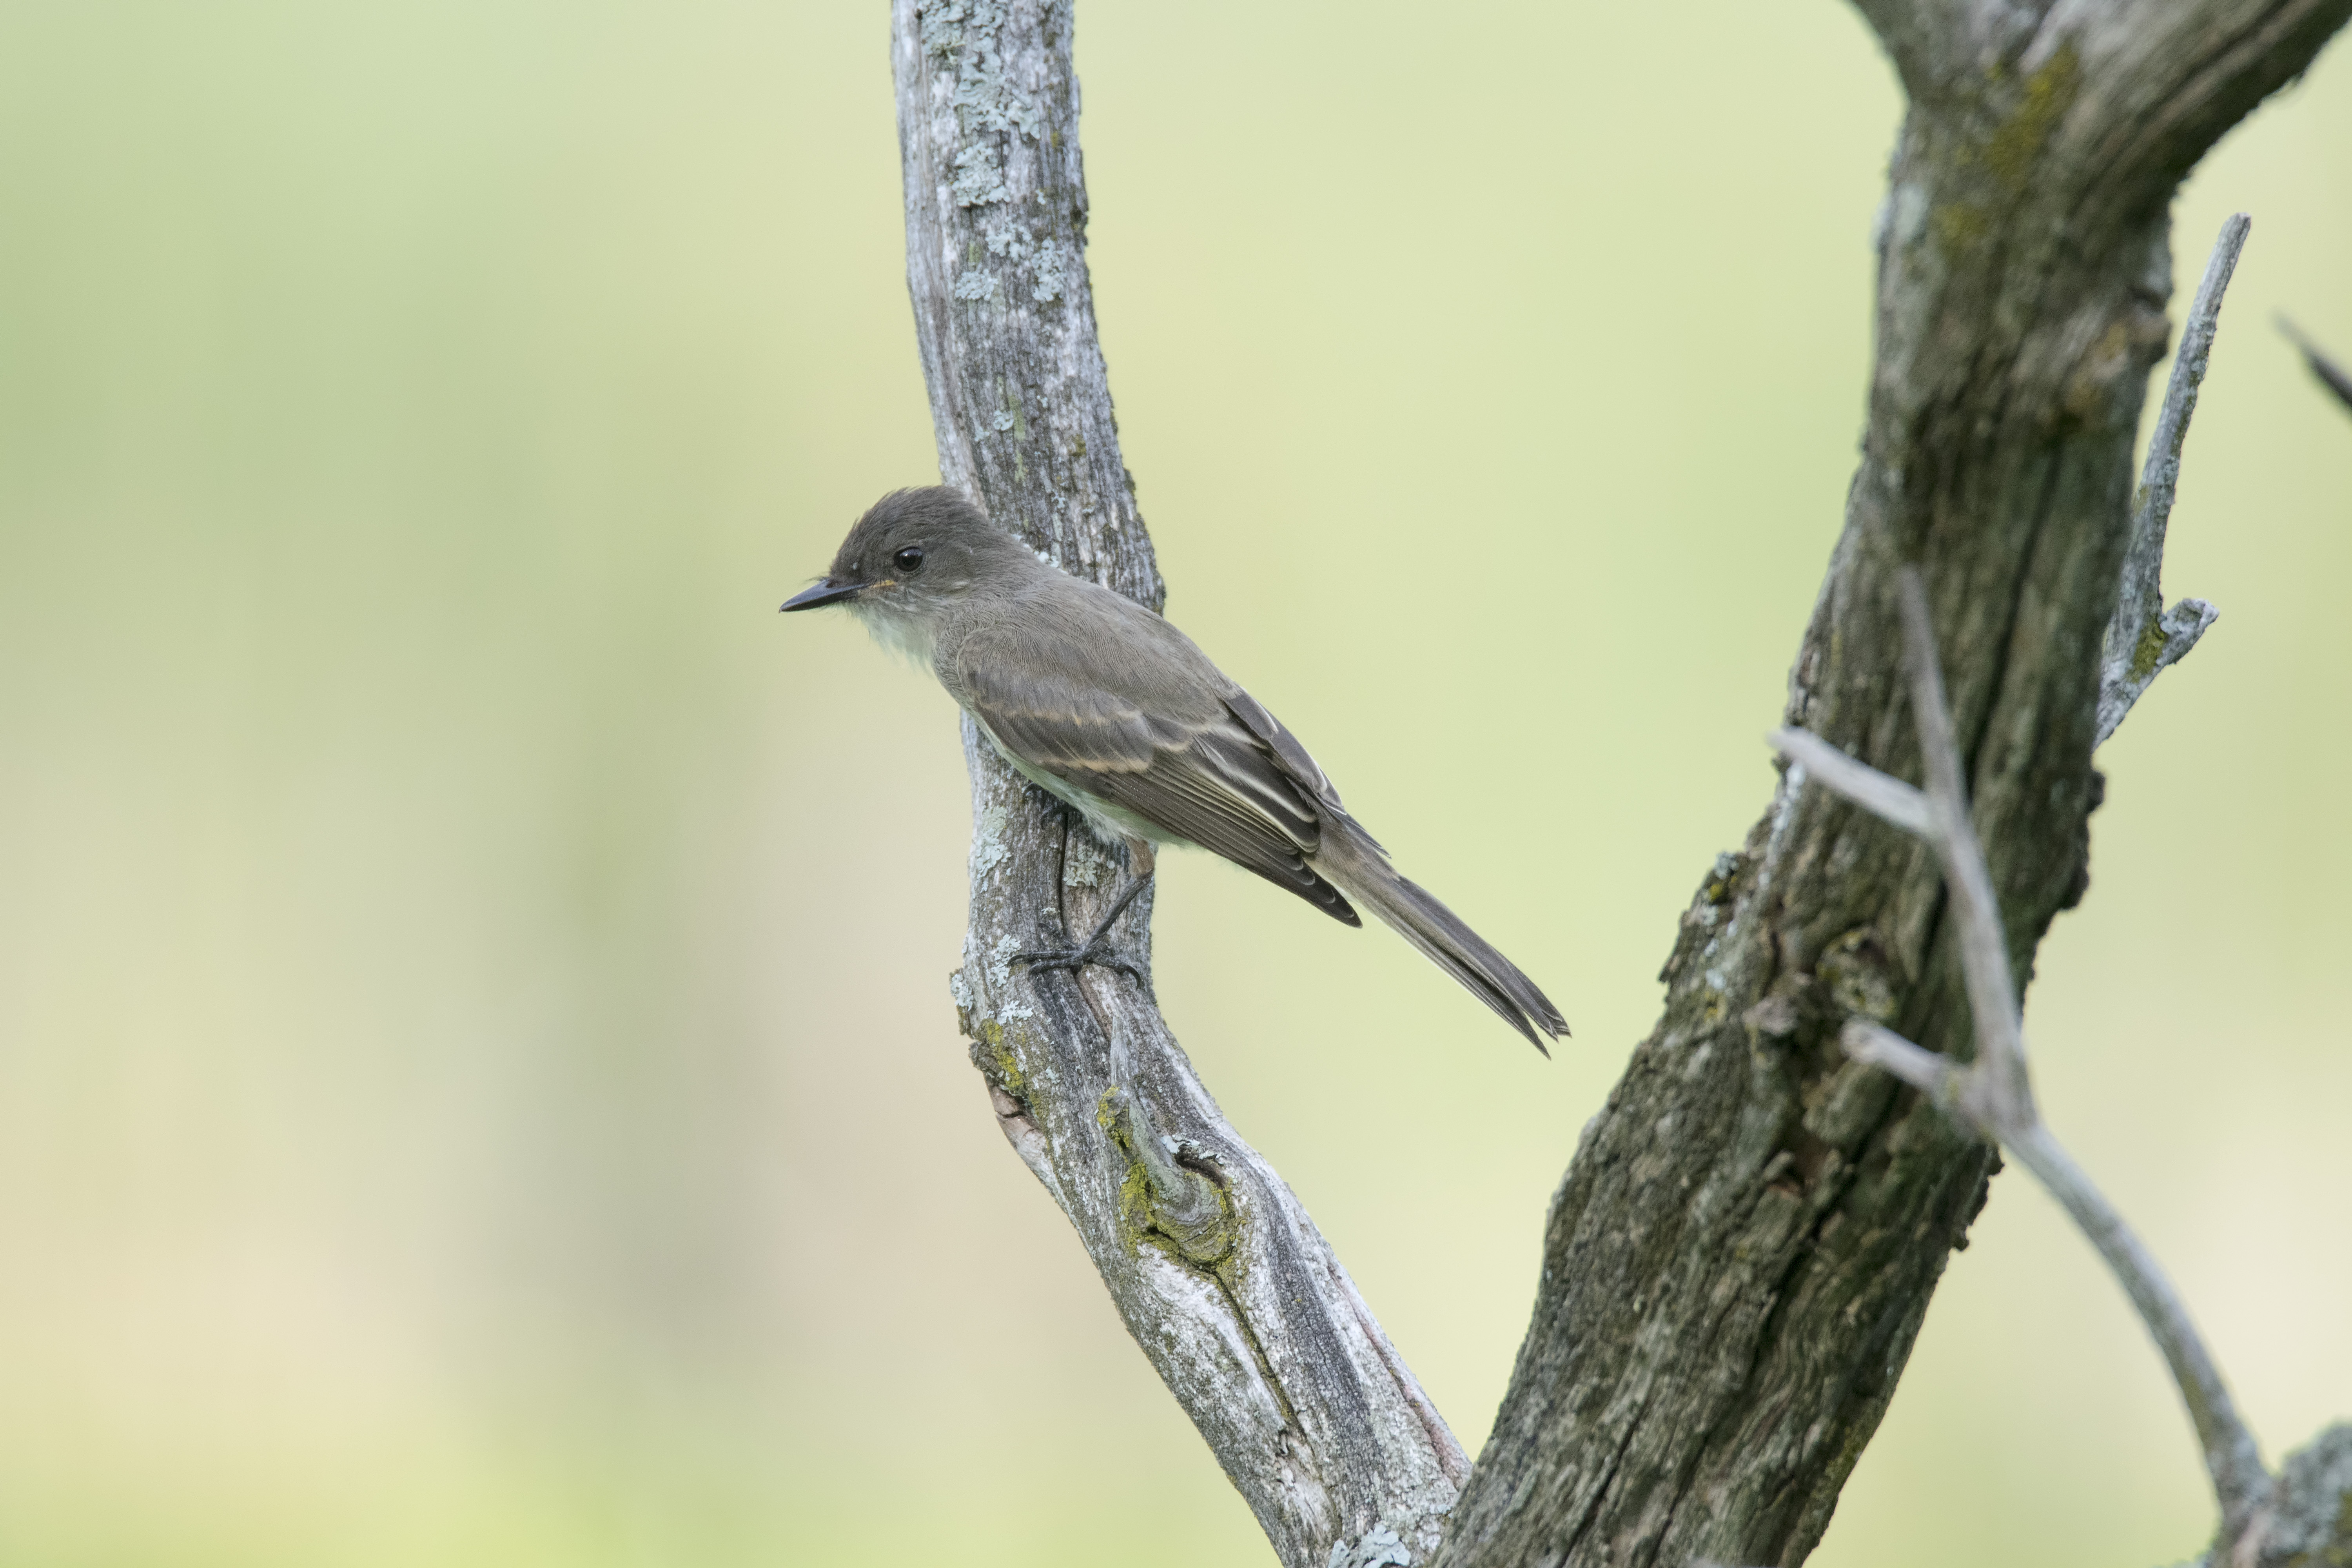
nature, branch, bird, wing, wildlife, beak, fauna, twig, close up, canada, vertebrate, eastern, quebec, sherbrooke, oiseau, moucherolle, phoebe, wren, ph bi, perching bird